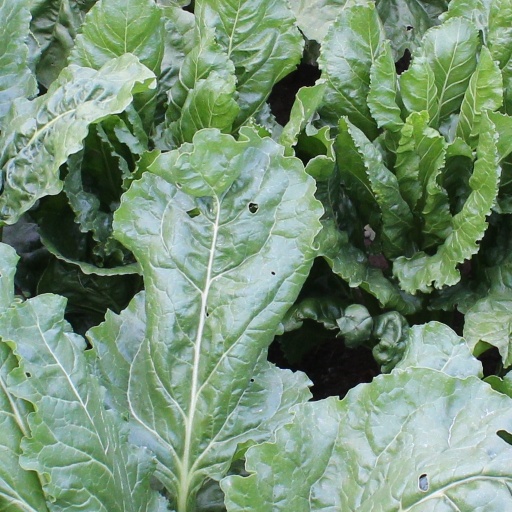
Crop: sugar beet